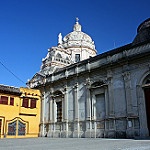
Label: buildings